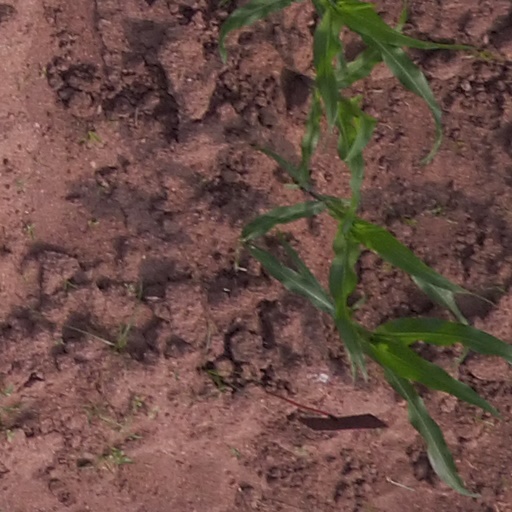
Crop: maize; corn